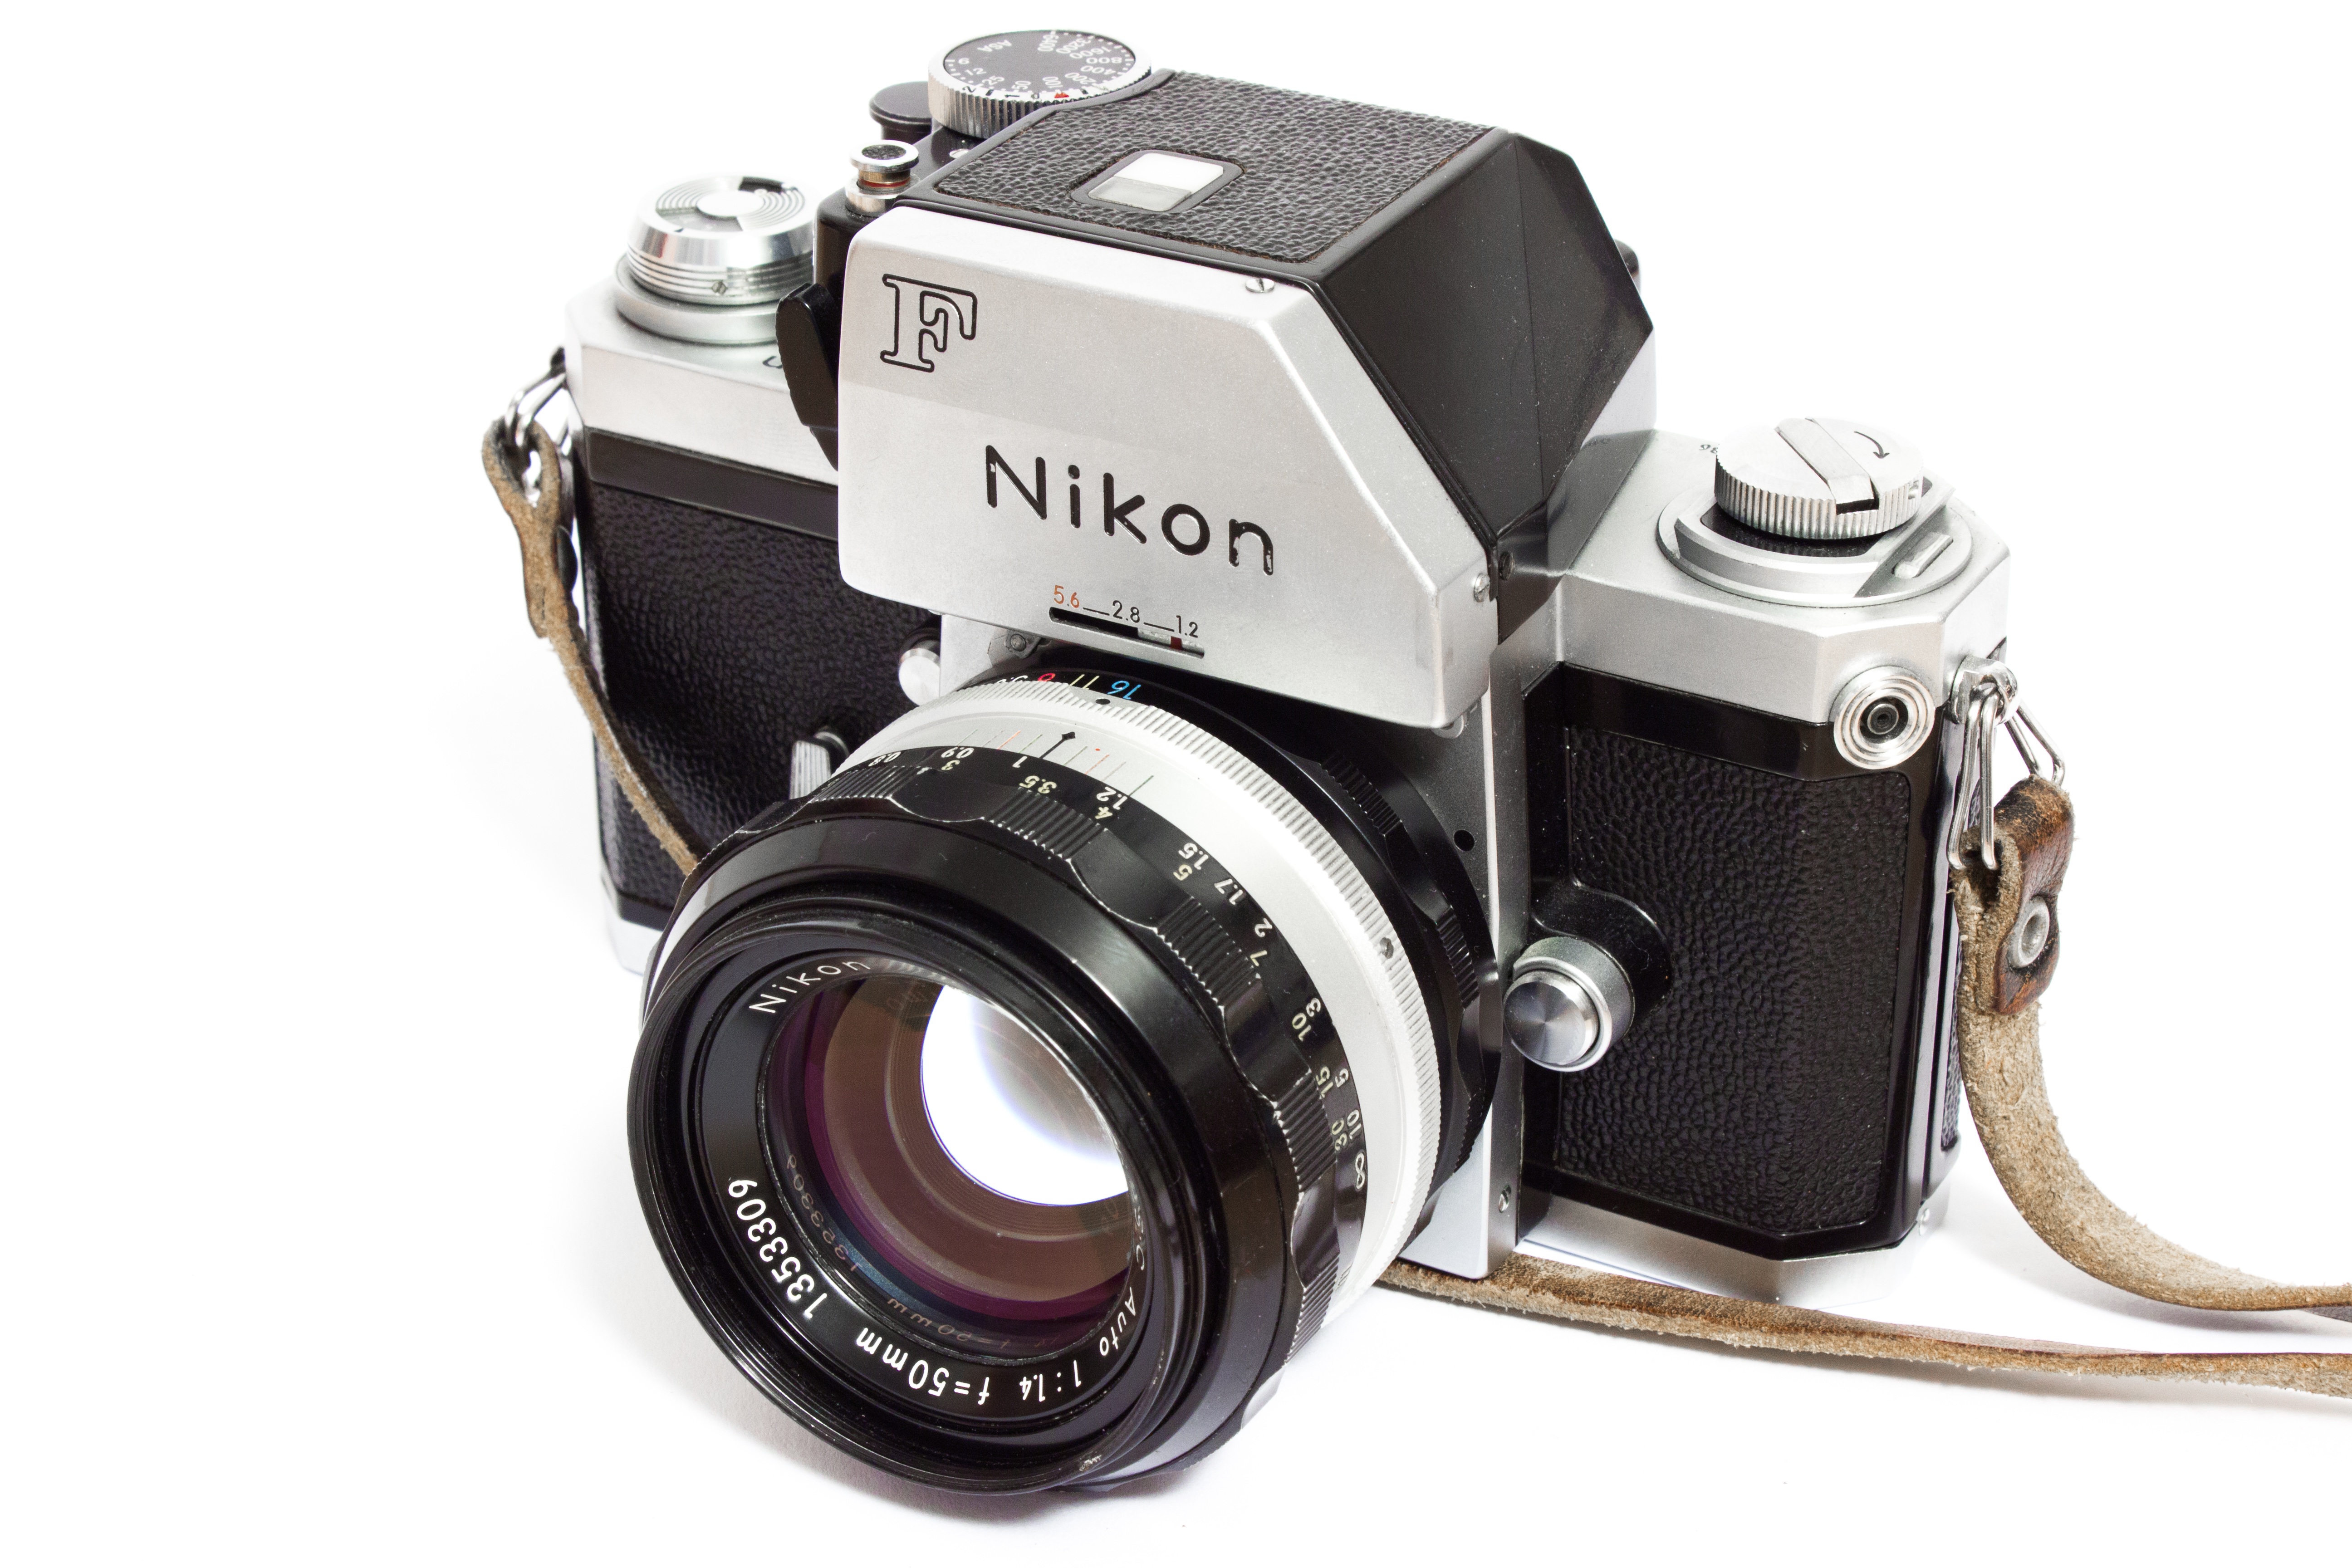
technology, camera, photography, vintage, photographer, antique, retro, old, urban, film, photo, slr, analog, nikon, old camera, hipster, product, digital camera, chrome, design, silver, 35mm, photograph, media, camera lens, hip, photo camera, small picture, manually, photographicdesign, single lens reflex camera, cameras optics, camera accessory, nikon f, analog movie